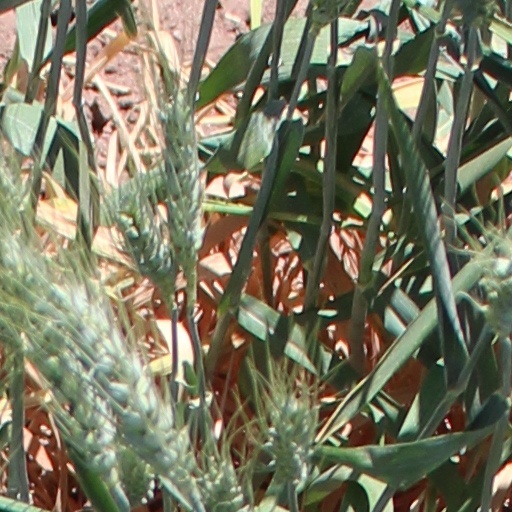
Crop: wheat